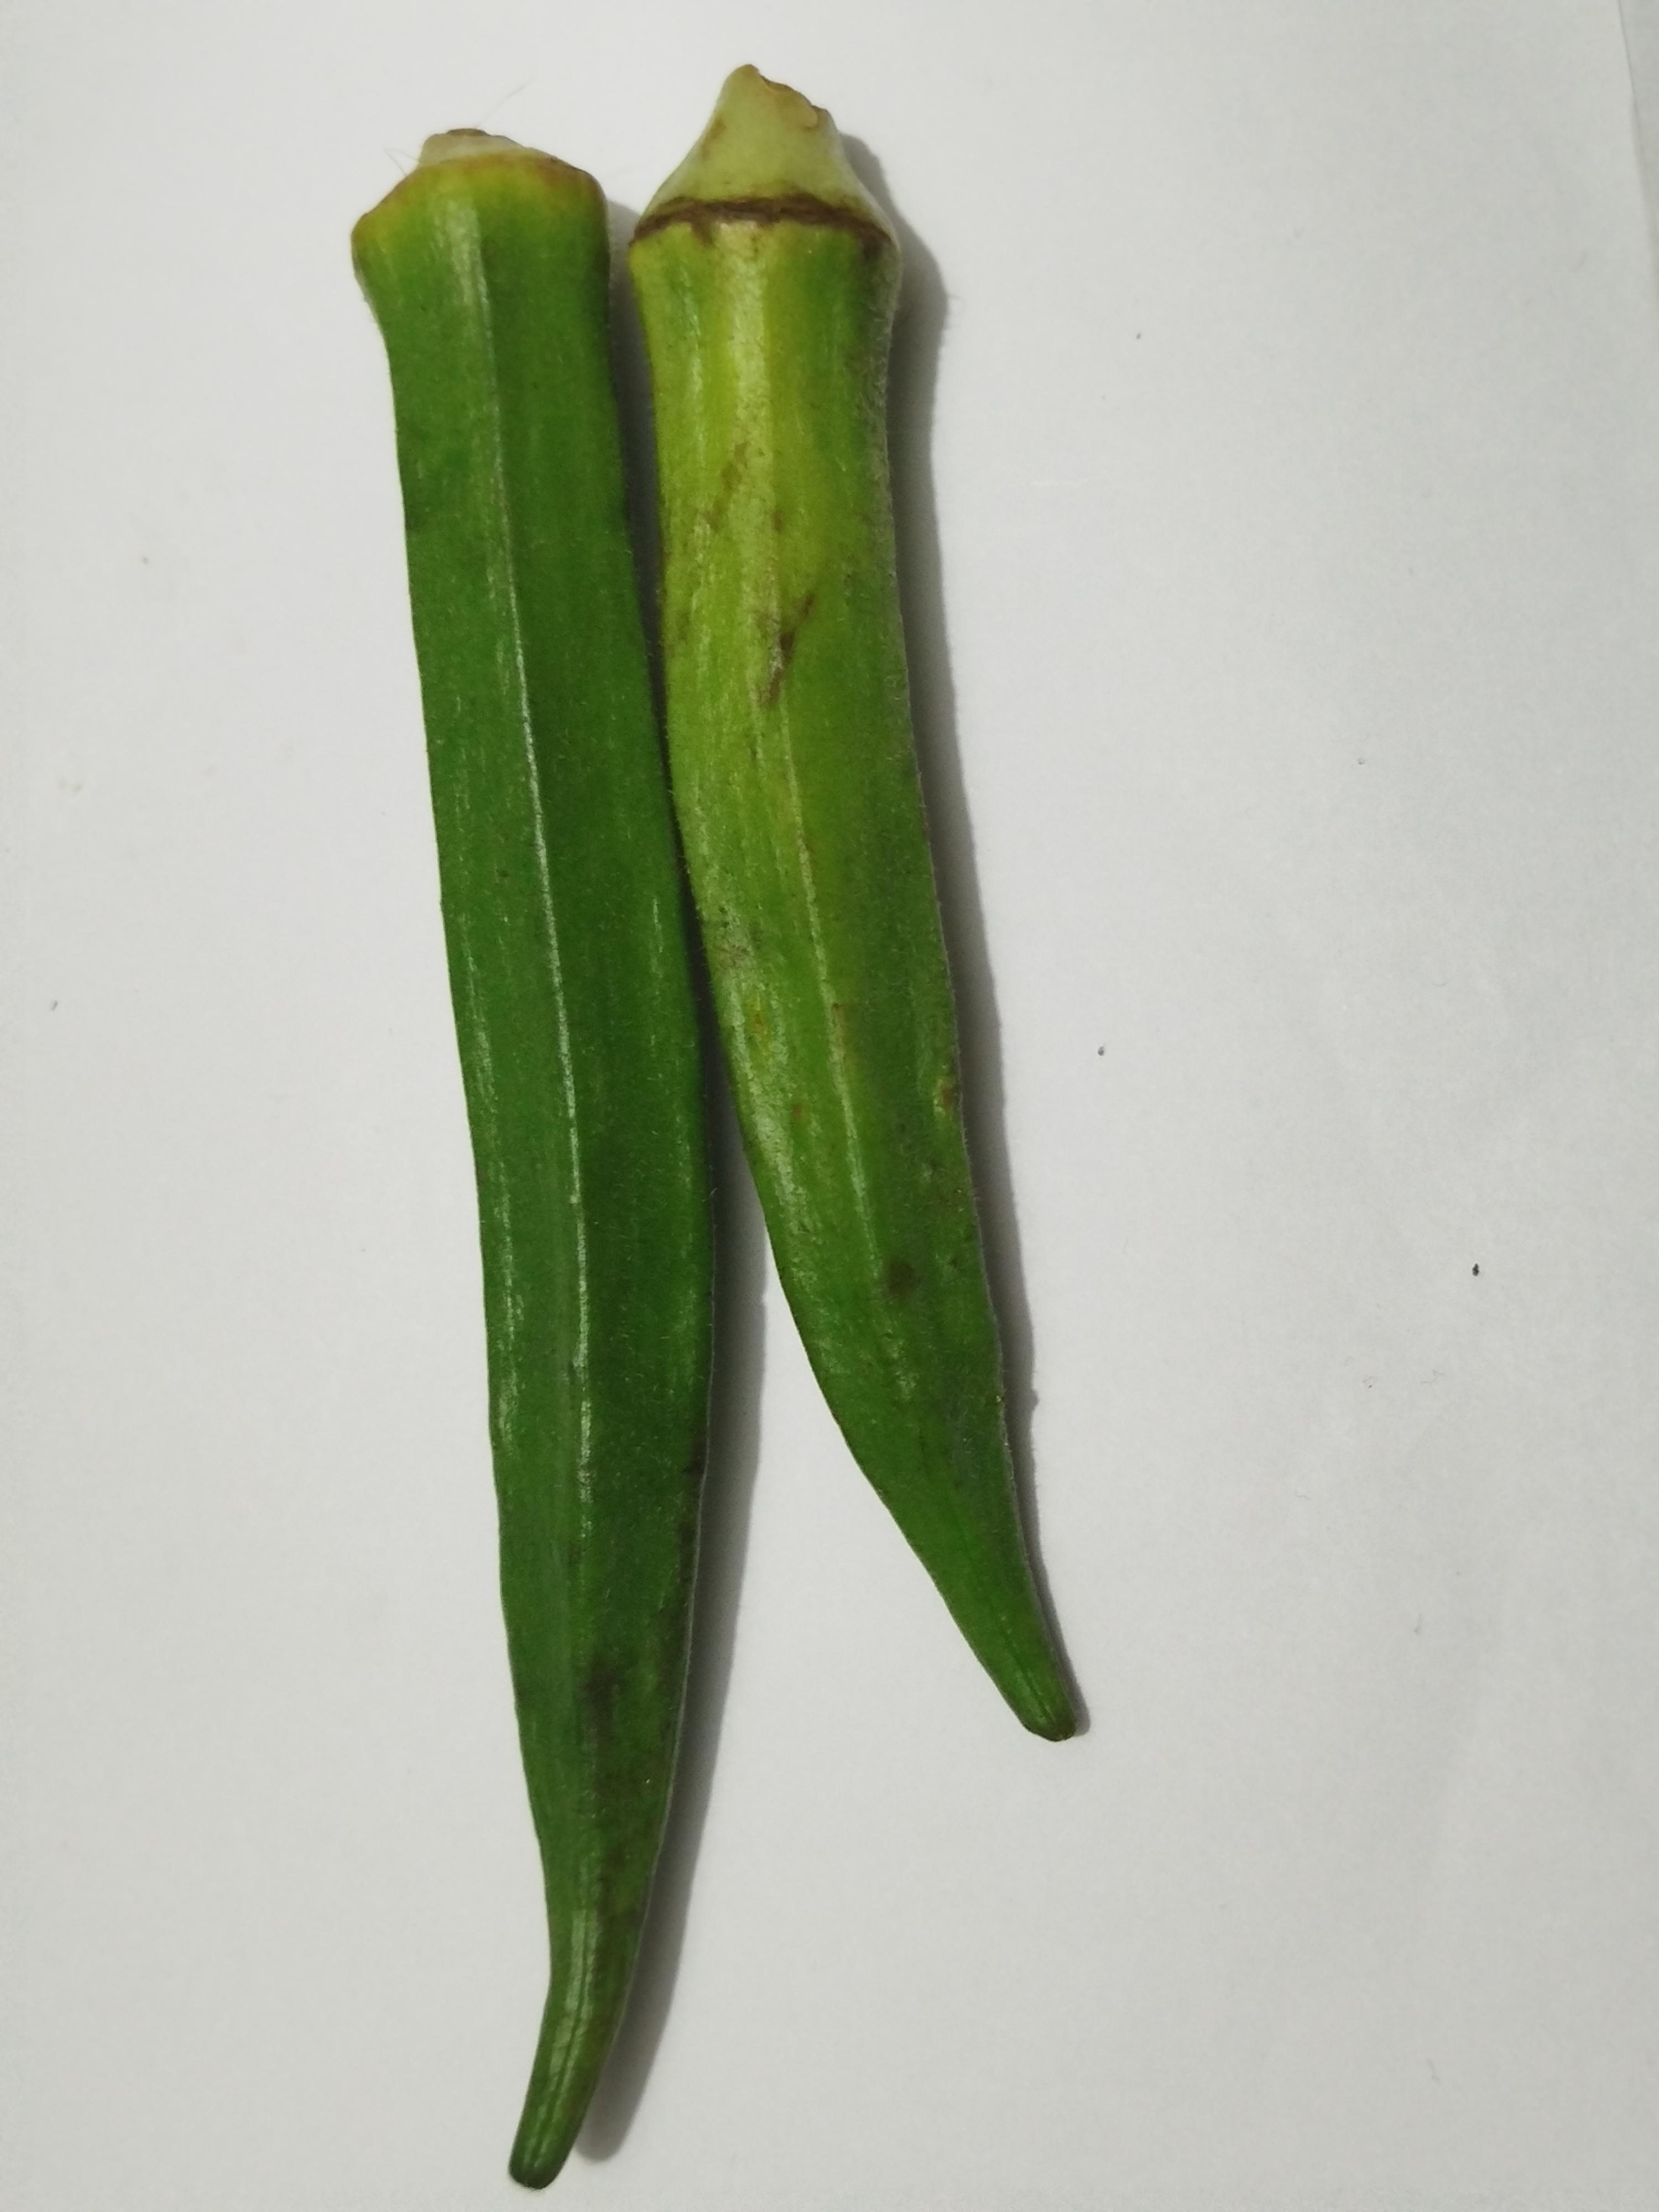
Label: Ladies finger